Lake Massaciuccoli

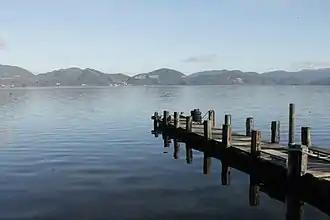
Lake Massaciuccoli from Torre del Lago

Lake Massaciuccoli is a lake in the Province of Lucca, Tuscany, Italy. Its surface area is 6.9 km. It is located mainly in the municipality of Massarosa, including its parish of Massaciuccoli, and partly in Torre del Lago, a parish of Viareggio.